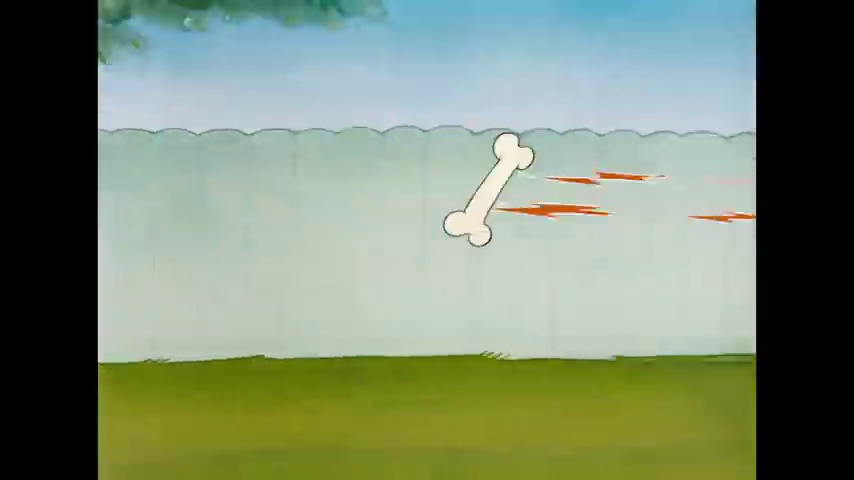
Portrait style: Cartoon Portrait